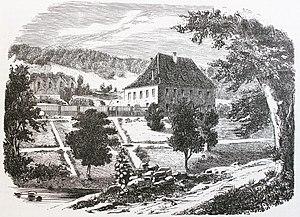
La chartreuse Sainte-Marie de Glandier est un ancien monastère masculin de l'ordre des Chartreux, fondé en 1219, dans la vicomté de Comborn, en Limousin, aujourd'hui dans la commune de Beyssac, en Corrèze, région de Nouvelle-Aquitaine.